36.9 ultimatum

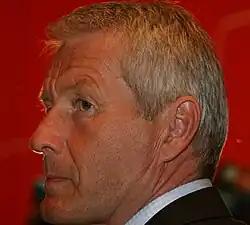
Thorbjorn Jagland 2007

The 36.9 ultimatum refers to the 1997 ultimatum by then-Prime Minister of Norway, Thorbjørn Jagland, that his government would resign if the Norwegian Labour Party gained less than 36.9% of the votes (the percentage gained by the Labour Party in 1993 under Gro Harlem Brundtland) in the parliamentary election, no matter what the parliamentary situation would be.